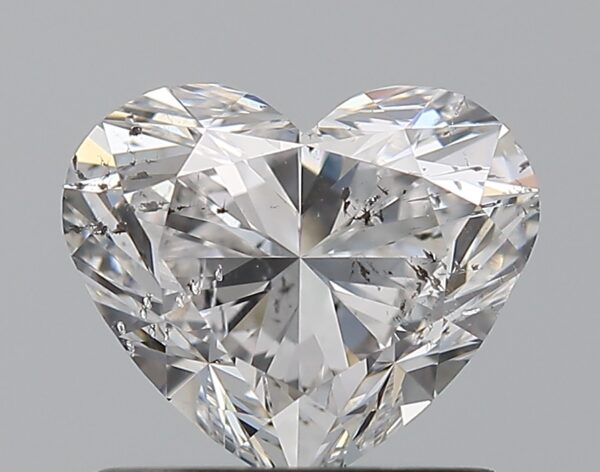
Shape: heart
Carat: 1
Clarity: SI2
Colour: E
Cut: EX
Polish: EX
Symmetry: EX
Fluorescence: N
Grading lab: GIA
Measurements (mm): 5.87 x 6.96 x 4.13